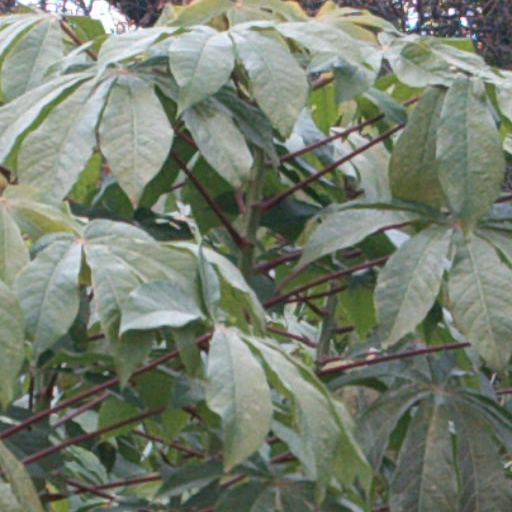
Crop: cassava